Heinrich Schütz

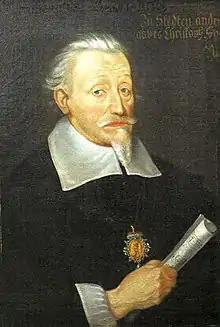
"Heinrich Schütz" by Christoph Spätner, c. 1660 (Museum of Musical Instruments of Leipzig University)

Heinrich Schütz (6 November 1672) was a German early Baroque composer and organist, generally regarded as the most important German composer before Johann Sebastian Bach and one of the most important composers of the 17th century. He is credited with bringing the Italian style to Germany and continuing its evolution from the Renaissance into the early Baroque. Most of his surviving music was written for the Lutheran church, primarily for the Electoral Chapel in Dresden. He wrote what is traditionally considered the first German opera, "Dafne", performed at Torgau in 1627, the music of which has since been lost, along with nearly all of his ceremonial and theatrical scores. Schütz was a prolific composer, with more than 500 surviving works.